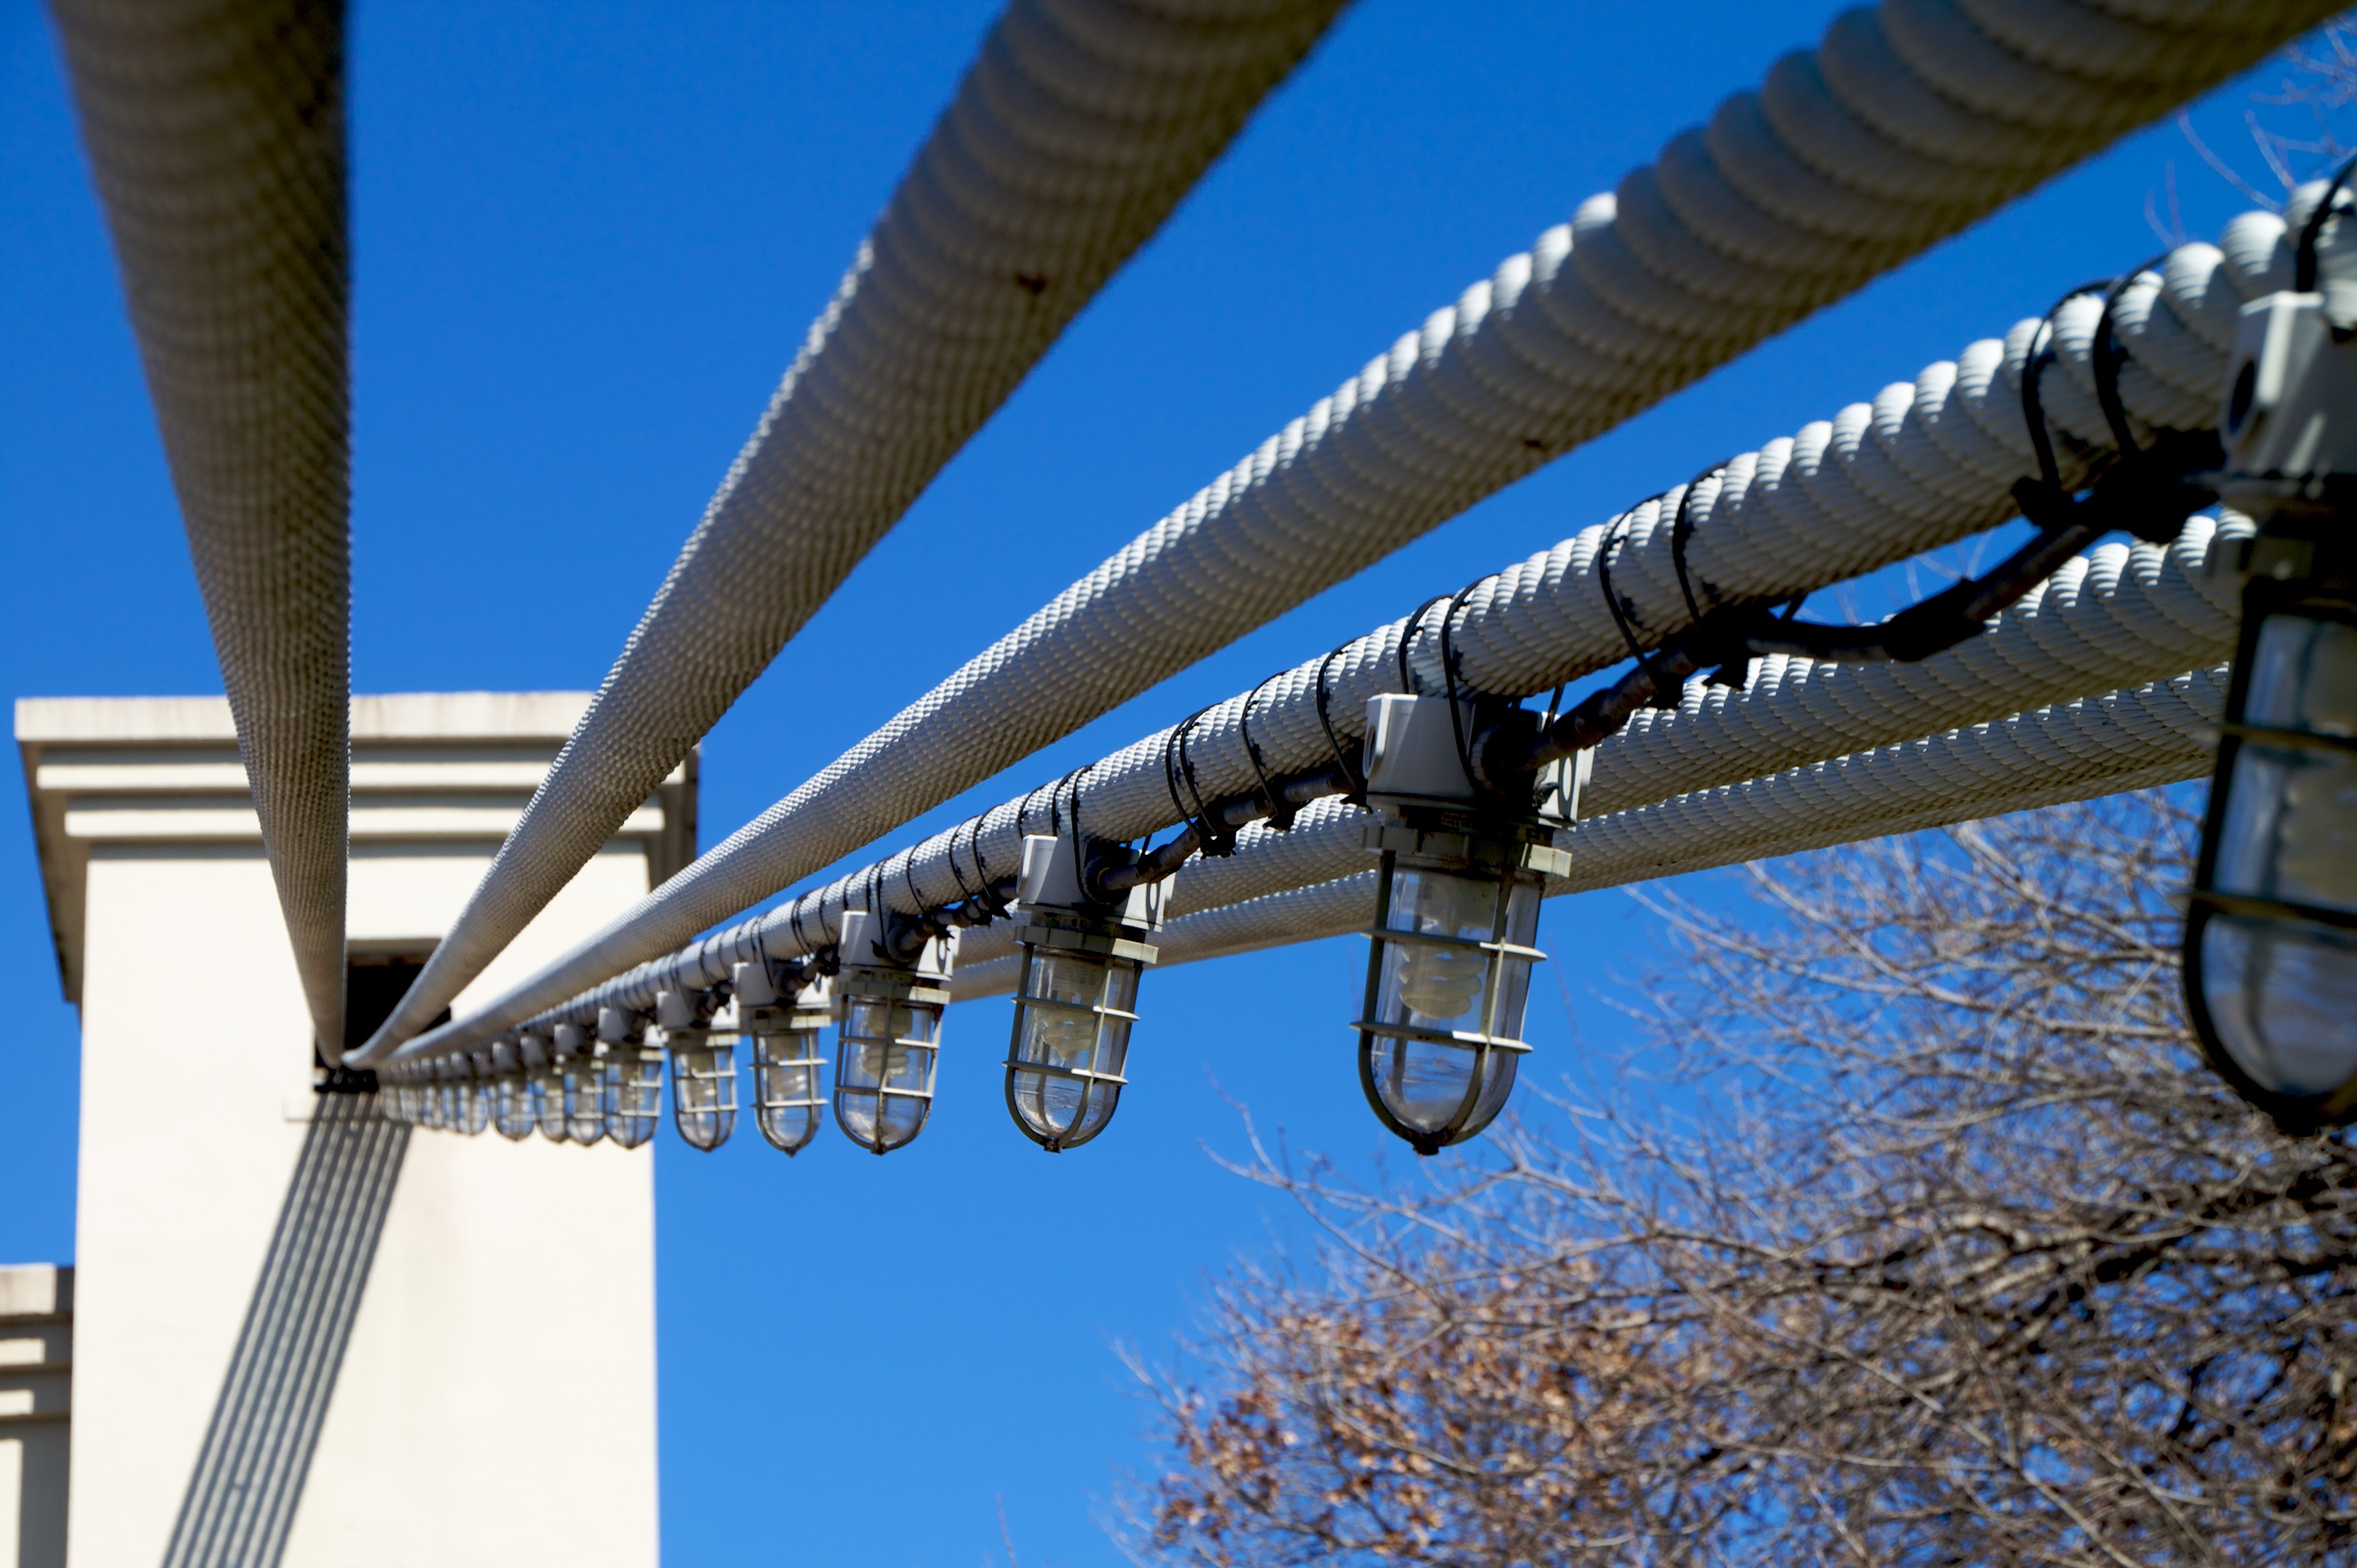
mast, industry, electricity, energy, 2010365